Let's Make a Million

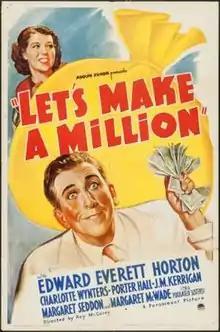
Theatrical release poster

Let's Make a Million is a 1936 American comedy film directed by Ray McCarey and written by Manuel Seff and Robert Yost. The film stars Charlotte Wynters, Edward Everett Horton, Porter Hall, J. M. Kerrigan, Margaret Seddon and Margaret McWade. The film was released on December 13, 1936, by Paramount Pictures.